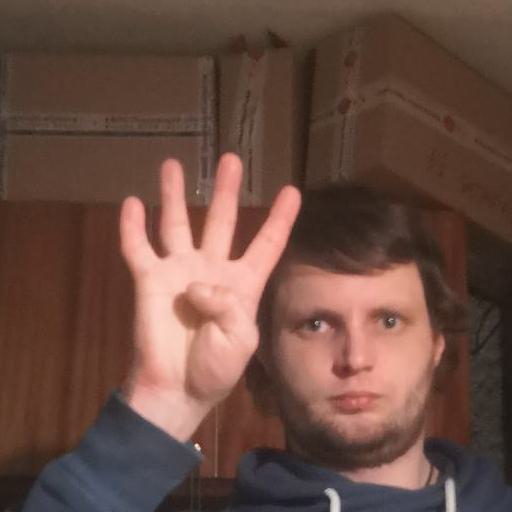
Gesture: four